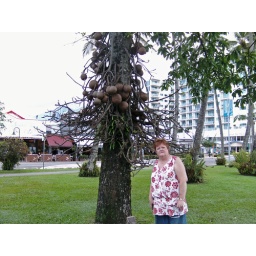
Shirl in Cairns park - cannonball fruit tree